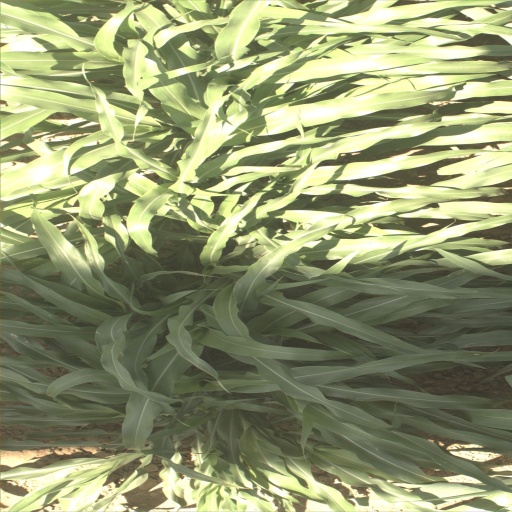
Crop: sorghum